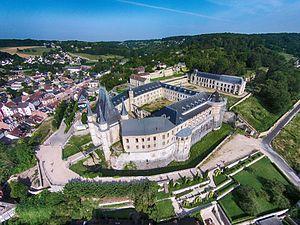
Château de Gaillon, Gaillon, Eure, Normandie
Cet article recense une partie des monuments historiques de l'Eure, en France.
Gaillon est une commune française située dans le département de l'Eure, en région Normandie.